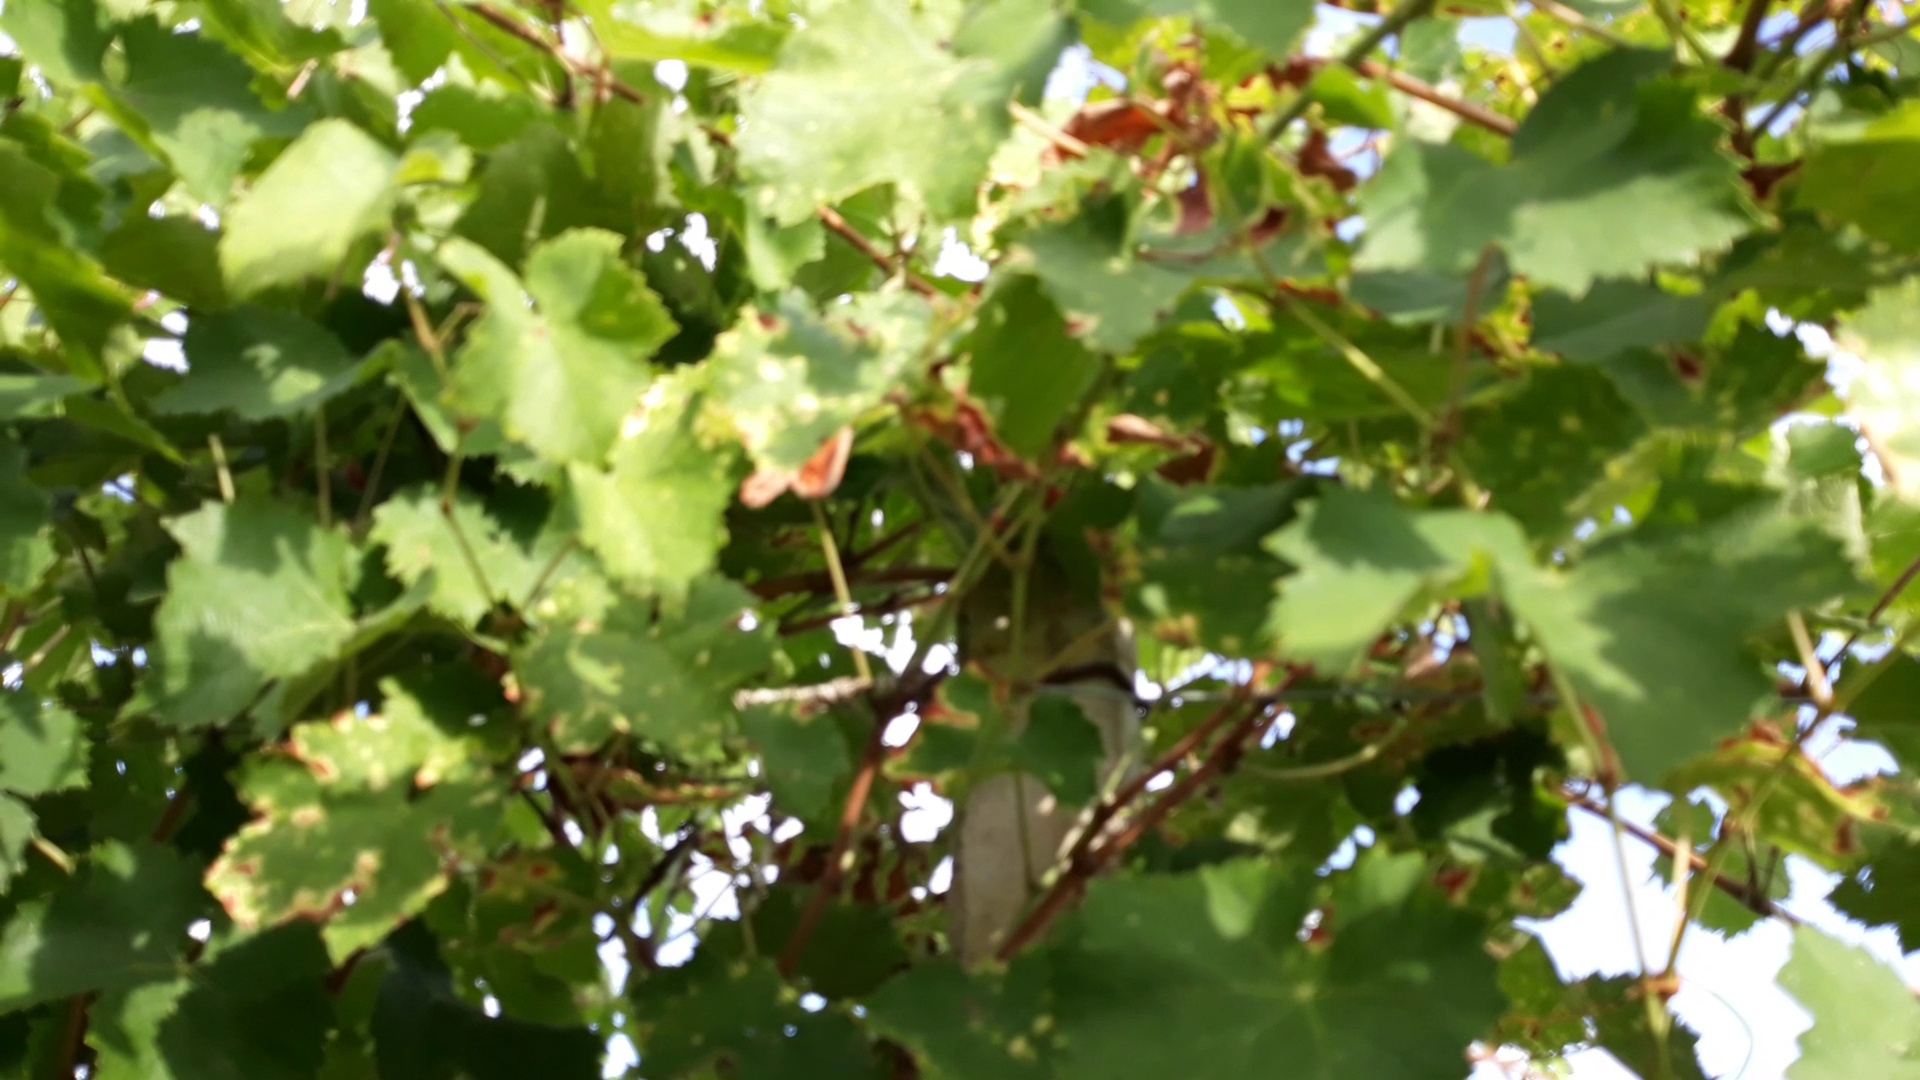
Label: esca